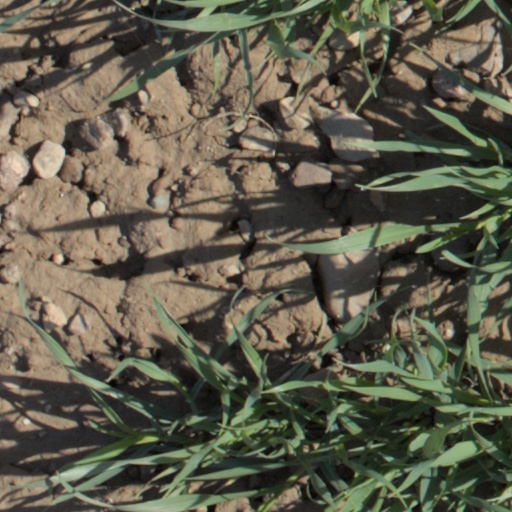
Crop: wheat